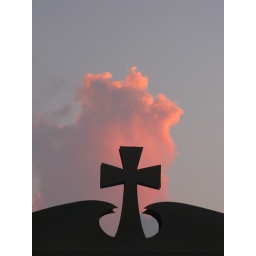
cross in an evening sky